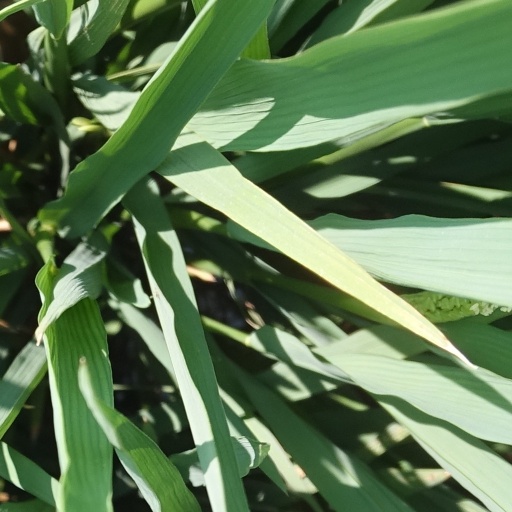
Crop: rice